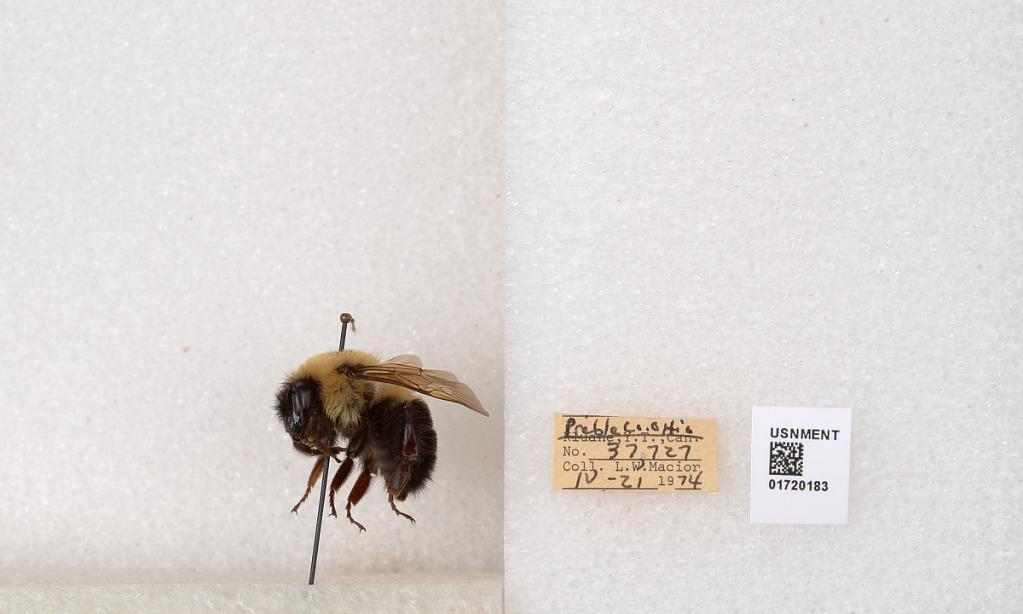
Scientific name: Bombus bimaculatus Cresson
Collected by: L. Macior
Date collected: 1974-4-21
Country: United States
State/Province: Ohio
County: Preble
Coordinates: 39.7416, -84.648